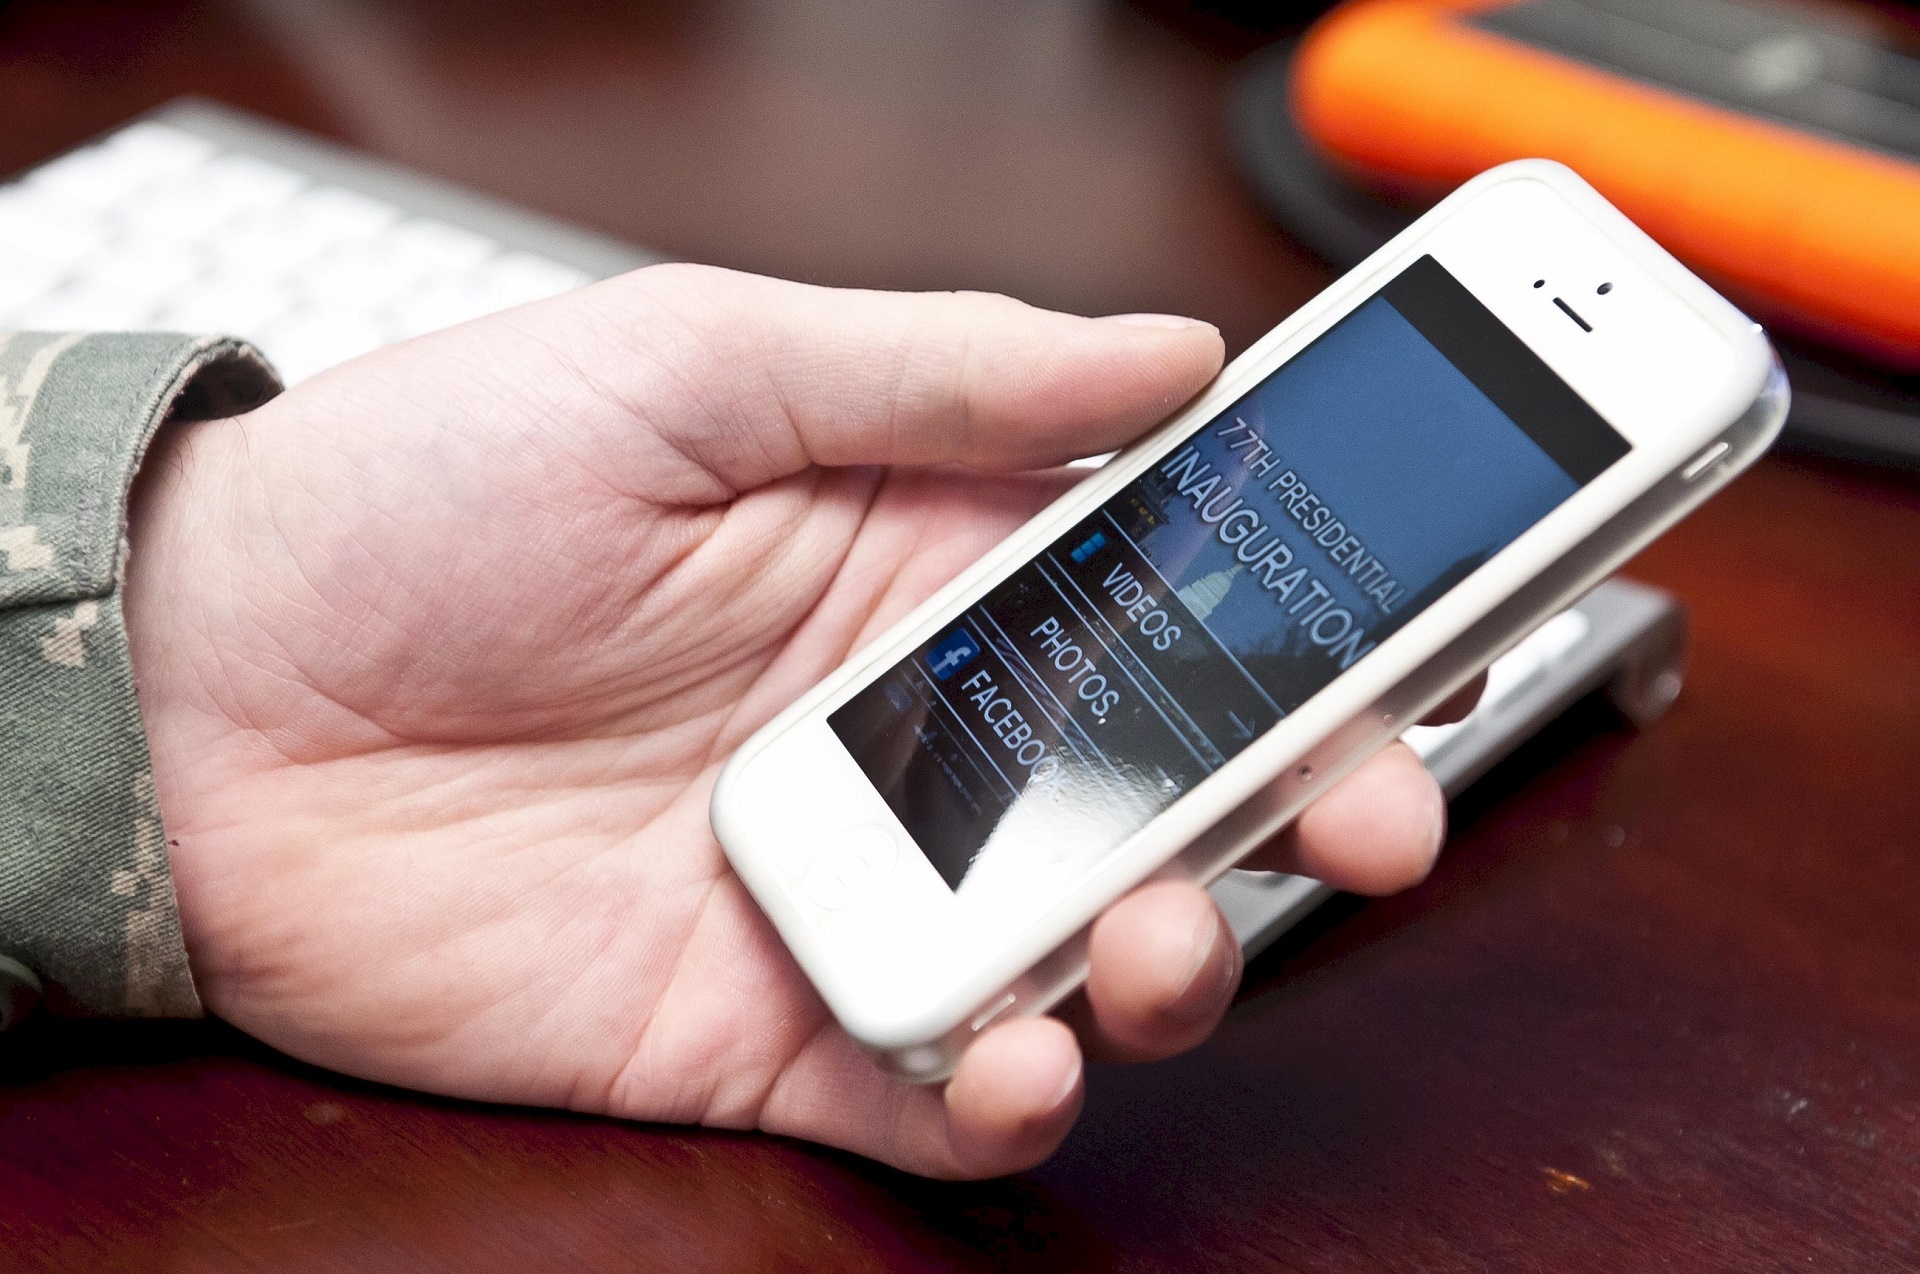
smartphone, mobile, hand, technology, telephone, communication, gadget, mobile phone, modern, cell phone, device, display, text, call, cellphone, touchscreen, wireless, operating system, electronic device, portable communications device, communication device, hand held